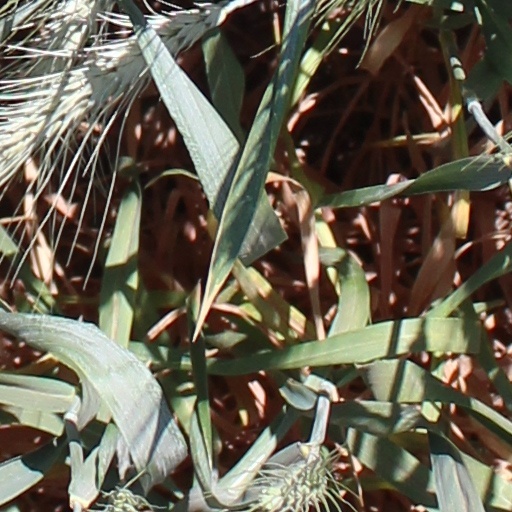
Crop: wheat